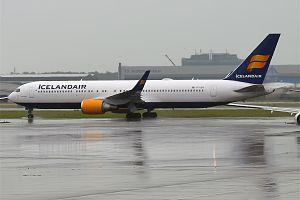
Icelandair est une compagnie aérienne régulière islandaise, fondée en 1937 et basée à l'aéroport international de Keflavík de Reykjavik. La position de l’île à mi-chemin entre l’Europe et les États-Unis est au cœur de sa stratégie. Elle a transporté plus de 3 millions de passagers en 2015.